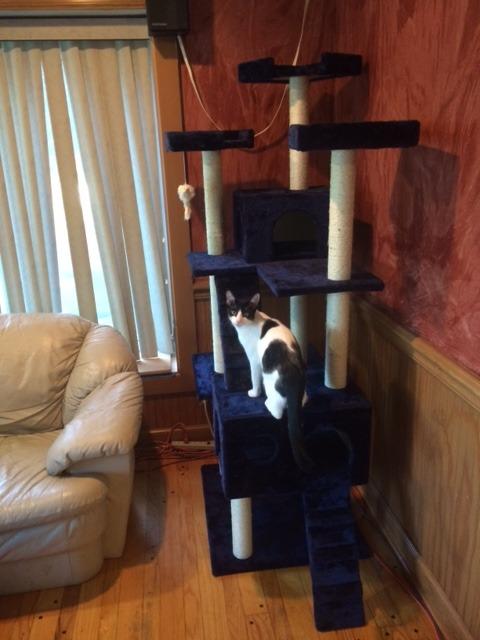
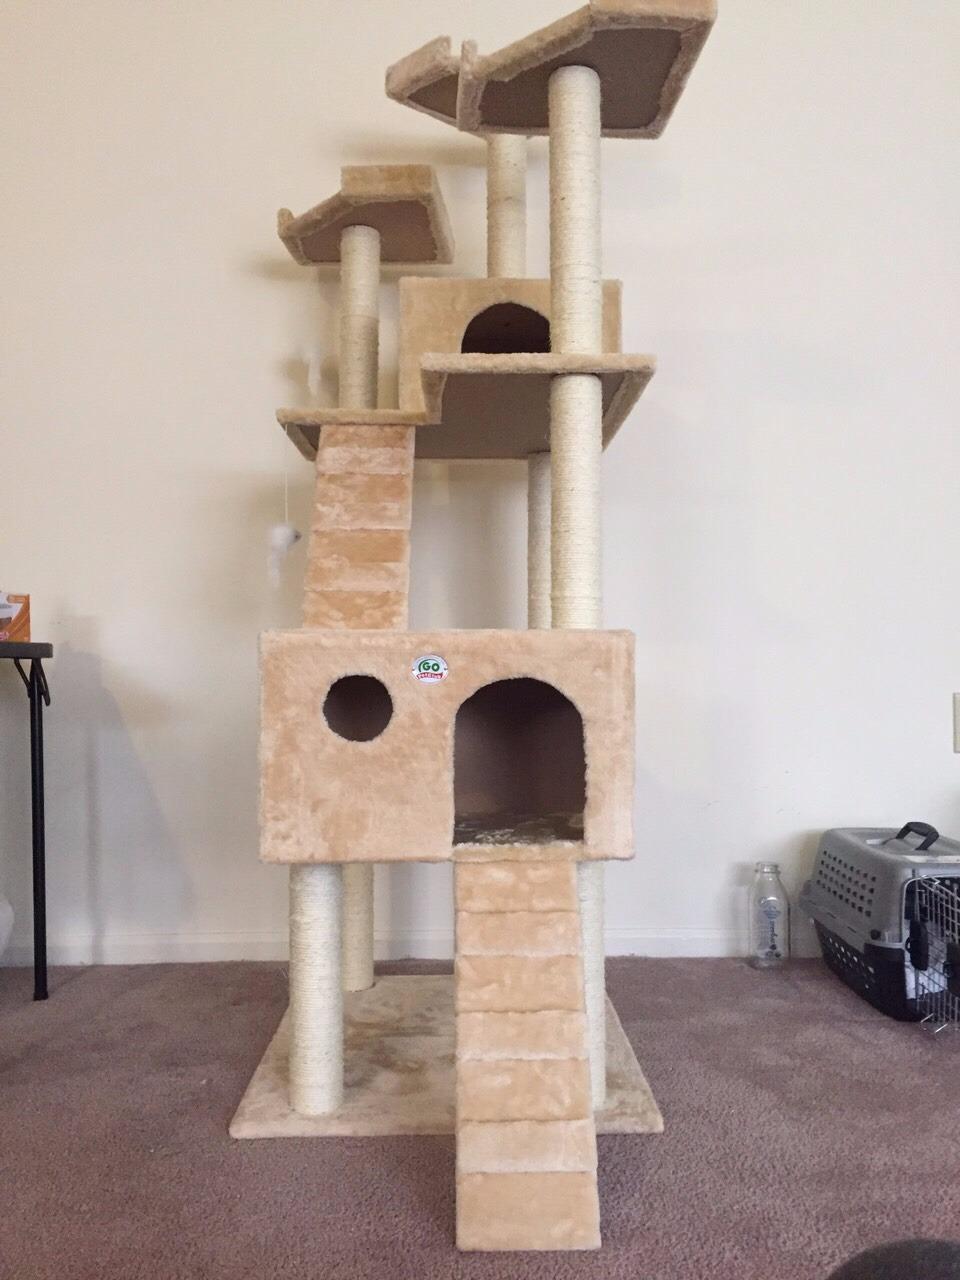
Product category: items_cat tree
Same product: no